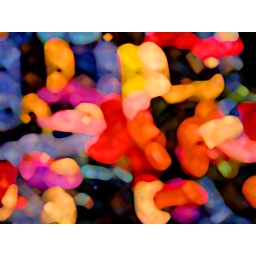
some very cheap plastic shoes in isfahan's bazar, I shot for catchy colors pool.